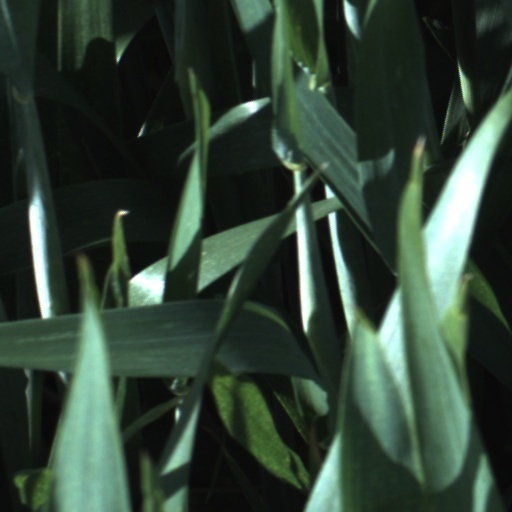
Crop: wheat